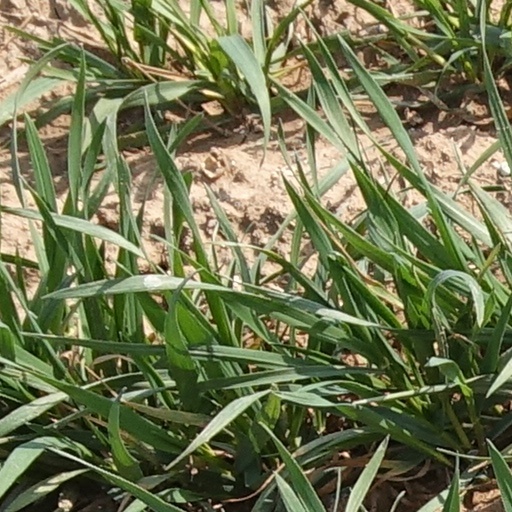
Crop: wheat